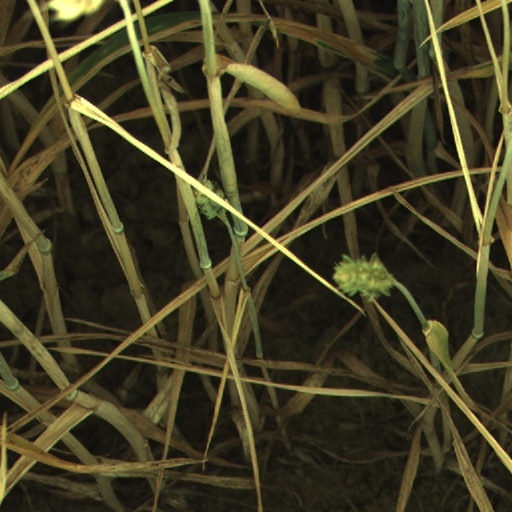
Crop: wheat